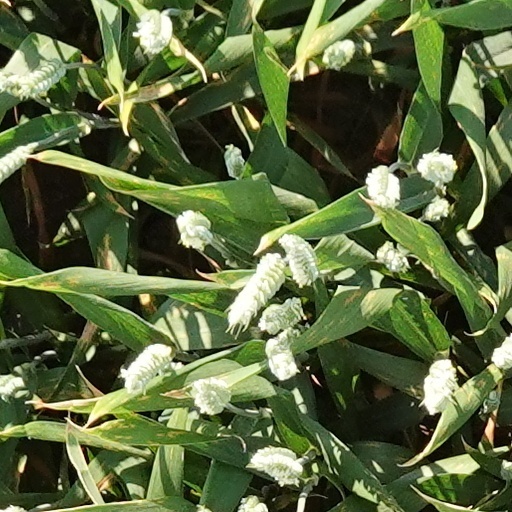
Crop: wheat